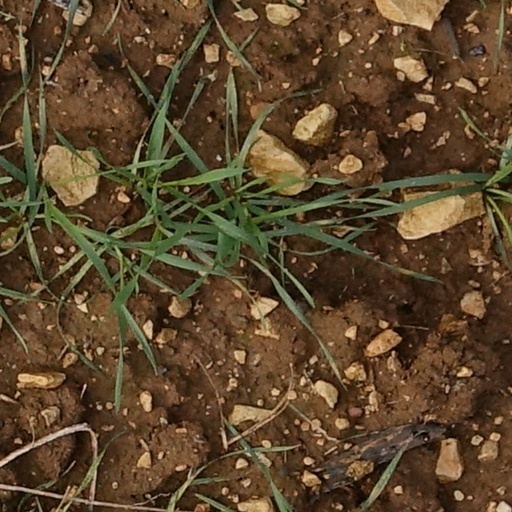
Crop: wheat